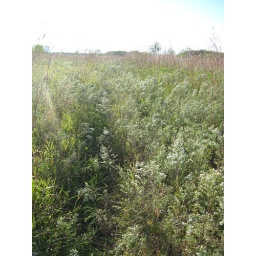
Blue stem grasses in background and lots of tiny white flower all around me.